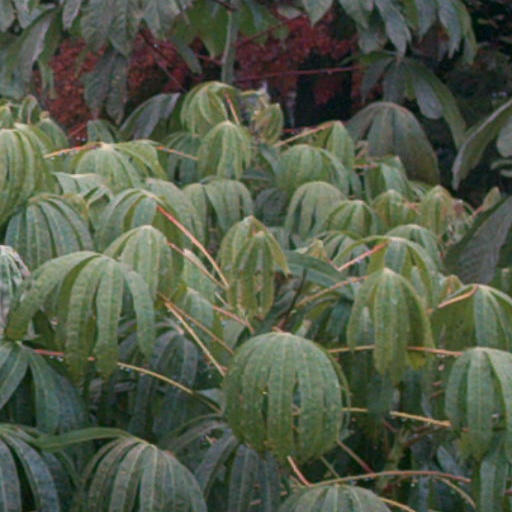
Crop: cassava